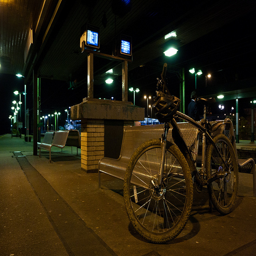
A bicycle is parked by a bench at night.
A bike on the platform of a public transportation stop at night.
A bicycle leans on a bench at a subway stop.
A bicycle parked next to a bench in a train station.
A bike and a bench on the side of a street.